Nickelodeon Studios

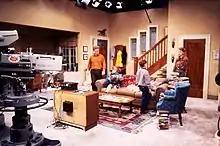
"Clarissa Explains It All" taping, 1991

Nickelodeon opened two new studios in California, the live-action studio Nickelodeon on Sunset in 1997, and the Nickelodeon Animation Studio in 1998. Nickelodeon Studios partnered with visual effects company Kinetix in August 1998 to upgrade Building 17 with a training center for Kinetix software, attempting to remain viable against Nickelodeon Animation Studio. Nickelodeon Games and Sports for Kids launched in 1999, airing reruns of game shows produced by the network with new wraparound segments filmed at Nickelodeon Studios.